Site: brandenburg
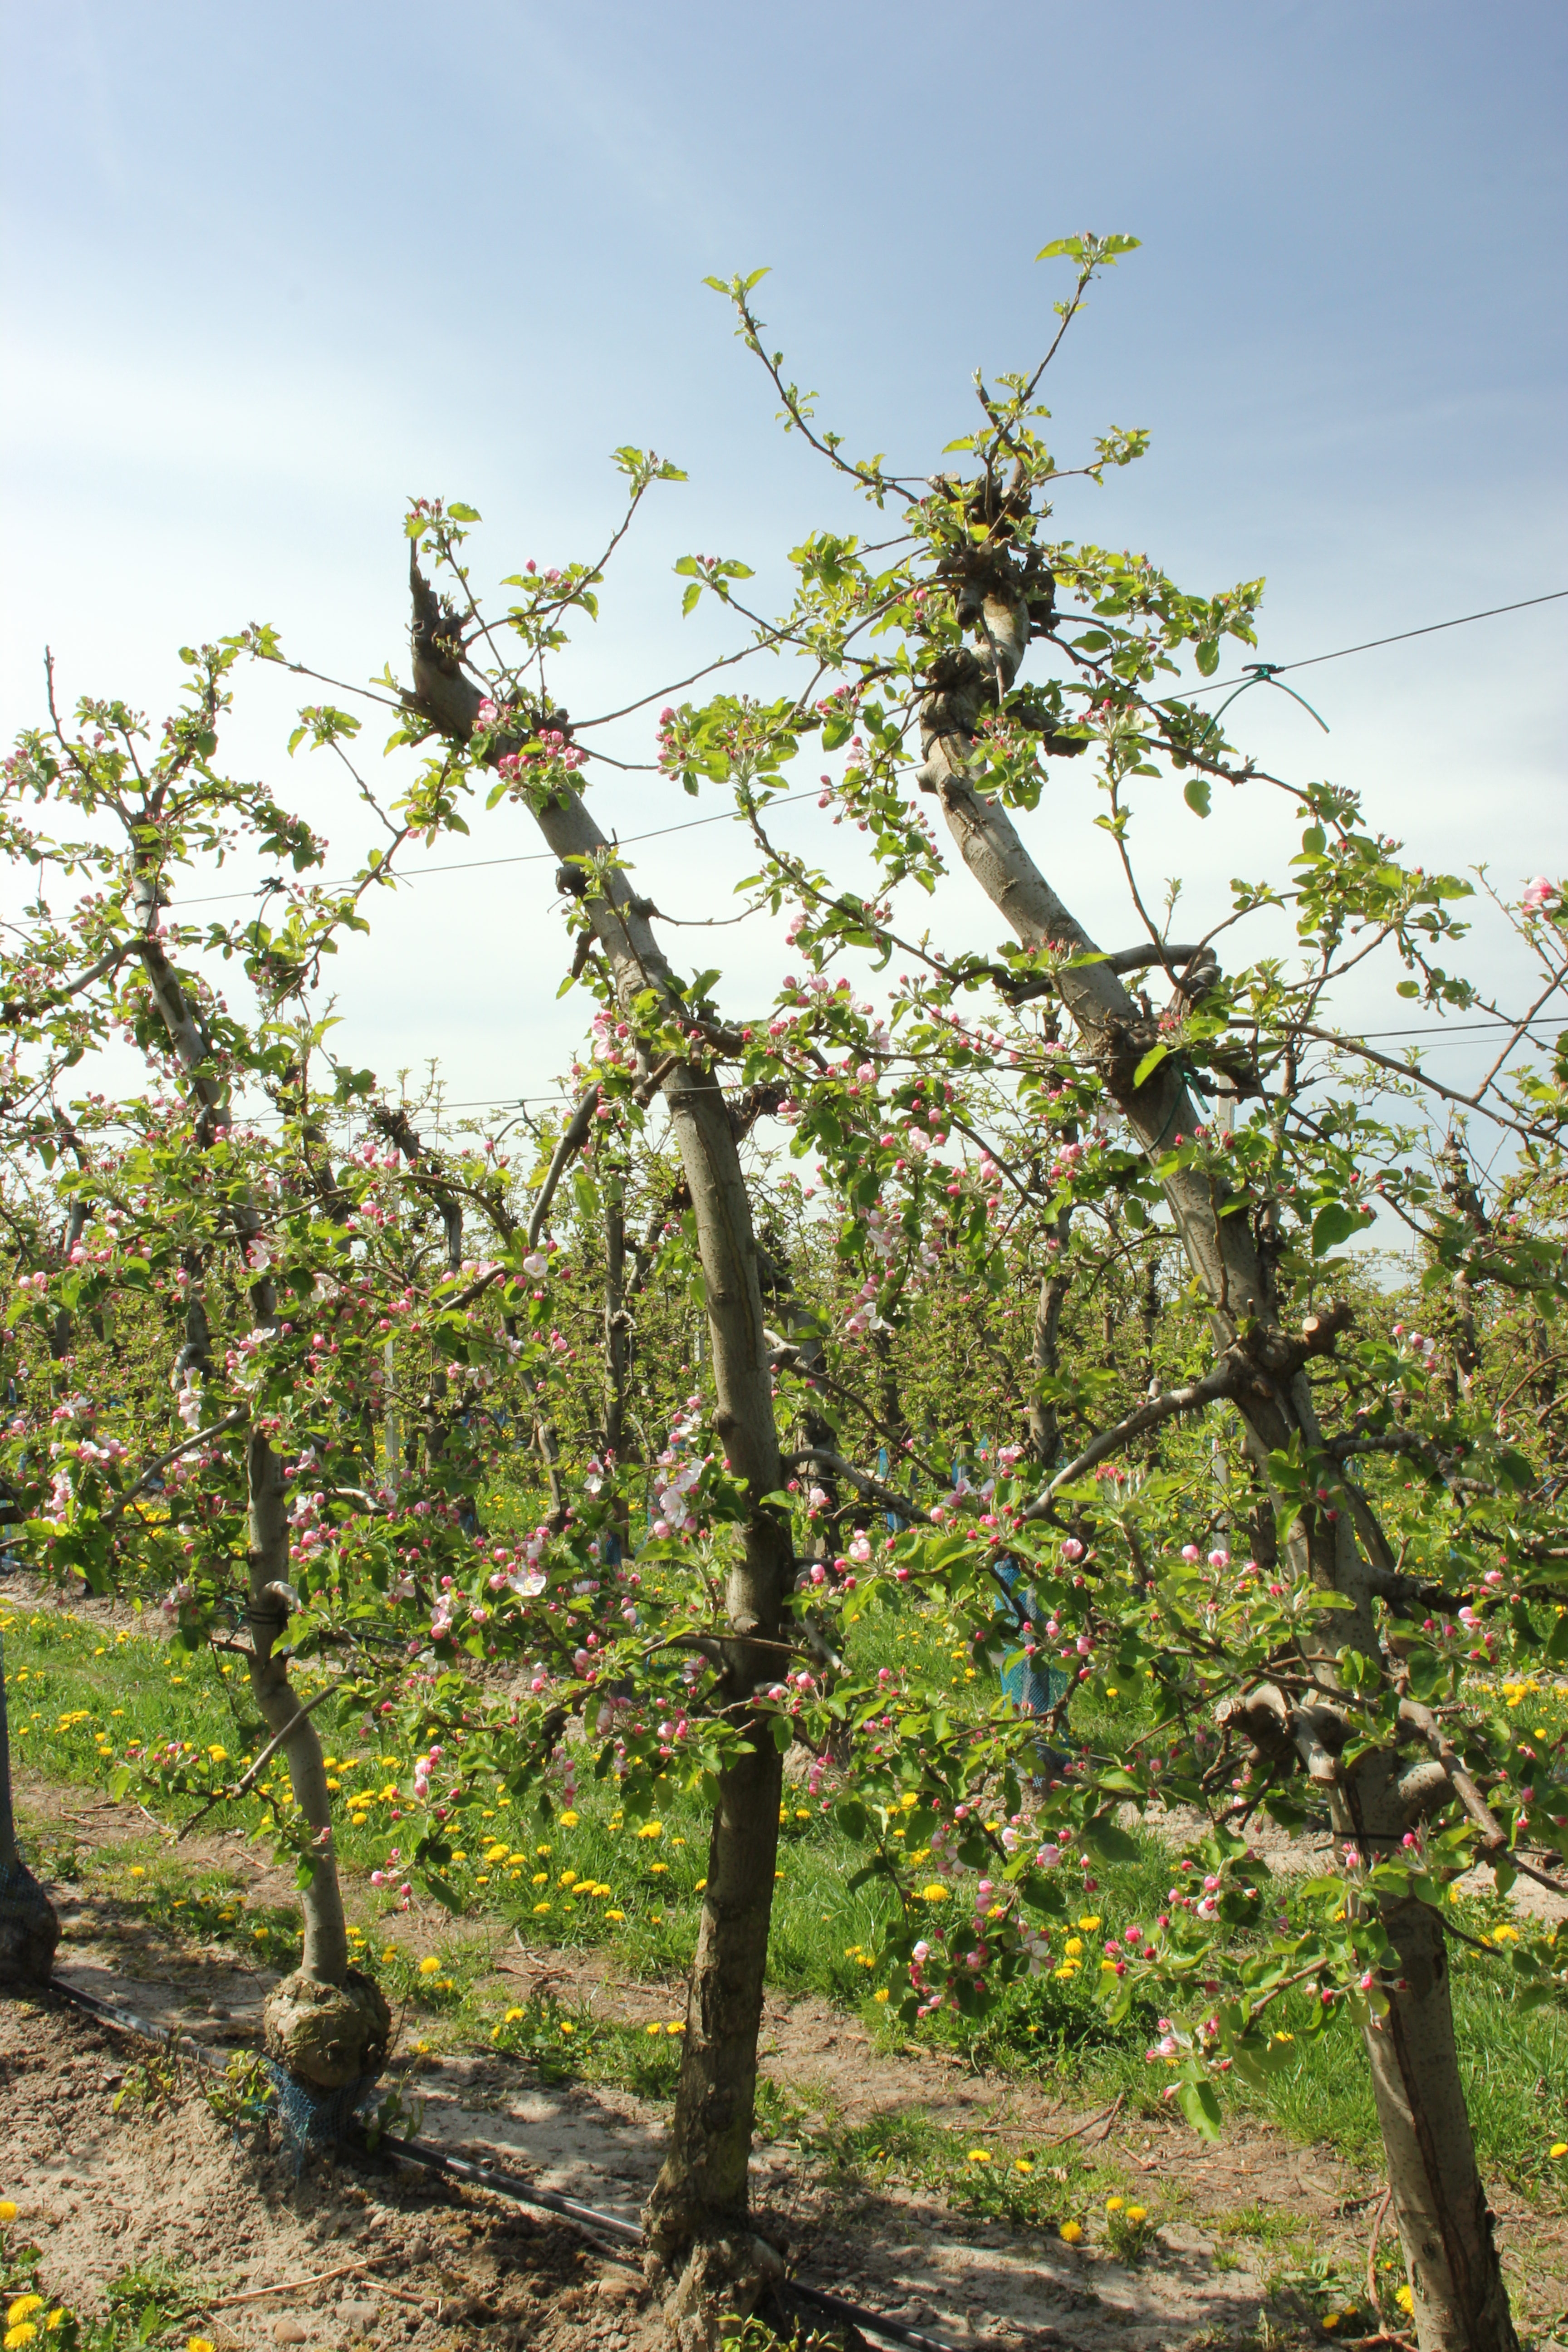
Growth stage (BBCH 57): Inflorescence emergence